Minolta A-mount system

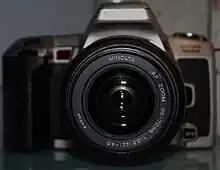
Minolta 505si and its 35-70 f/3.5-4.5 kit lens

The Minolta 600si "Classic" (a.k.a. Maxxum 600si and α-507si), introduced in 1995, featured "classic" controls for most functions. This meant that the 600si had many dials and knobs rather than a menu system. The top plate of the camera included separate dials for exposure compensation, flash compensation, exposure mode and drive mode, and other functions were controlled by further knobs elsewhere. The advantage to the photographer was that almost all settings were readily identified even when the camera was not switched on - just like a classic camera.